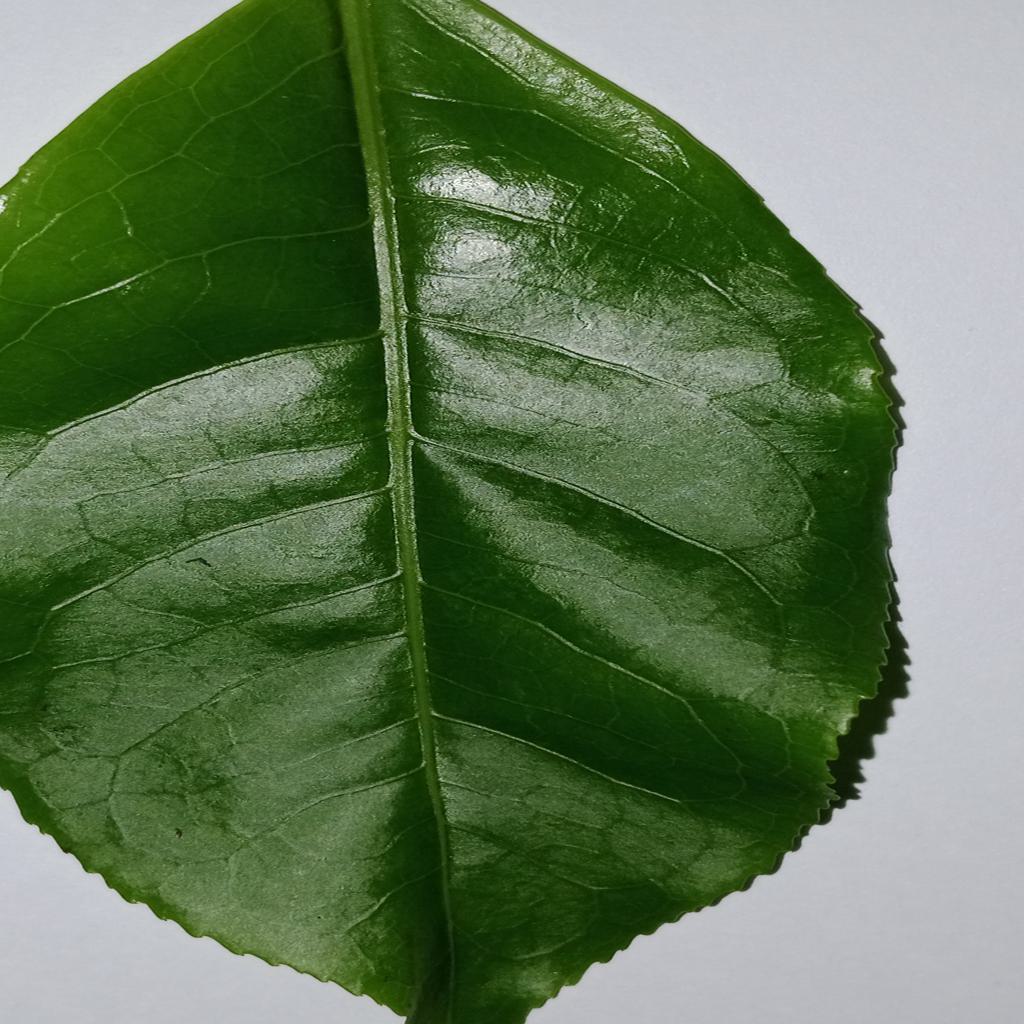
Label: Healthy